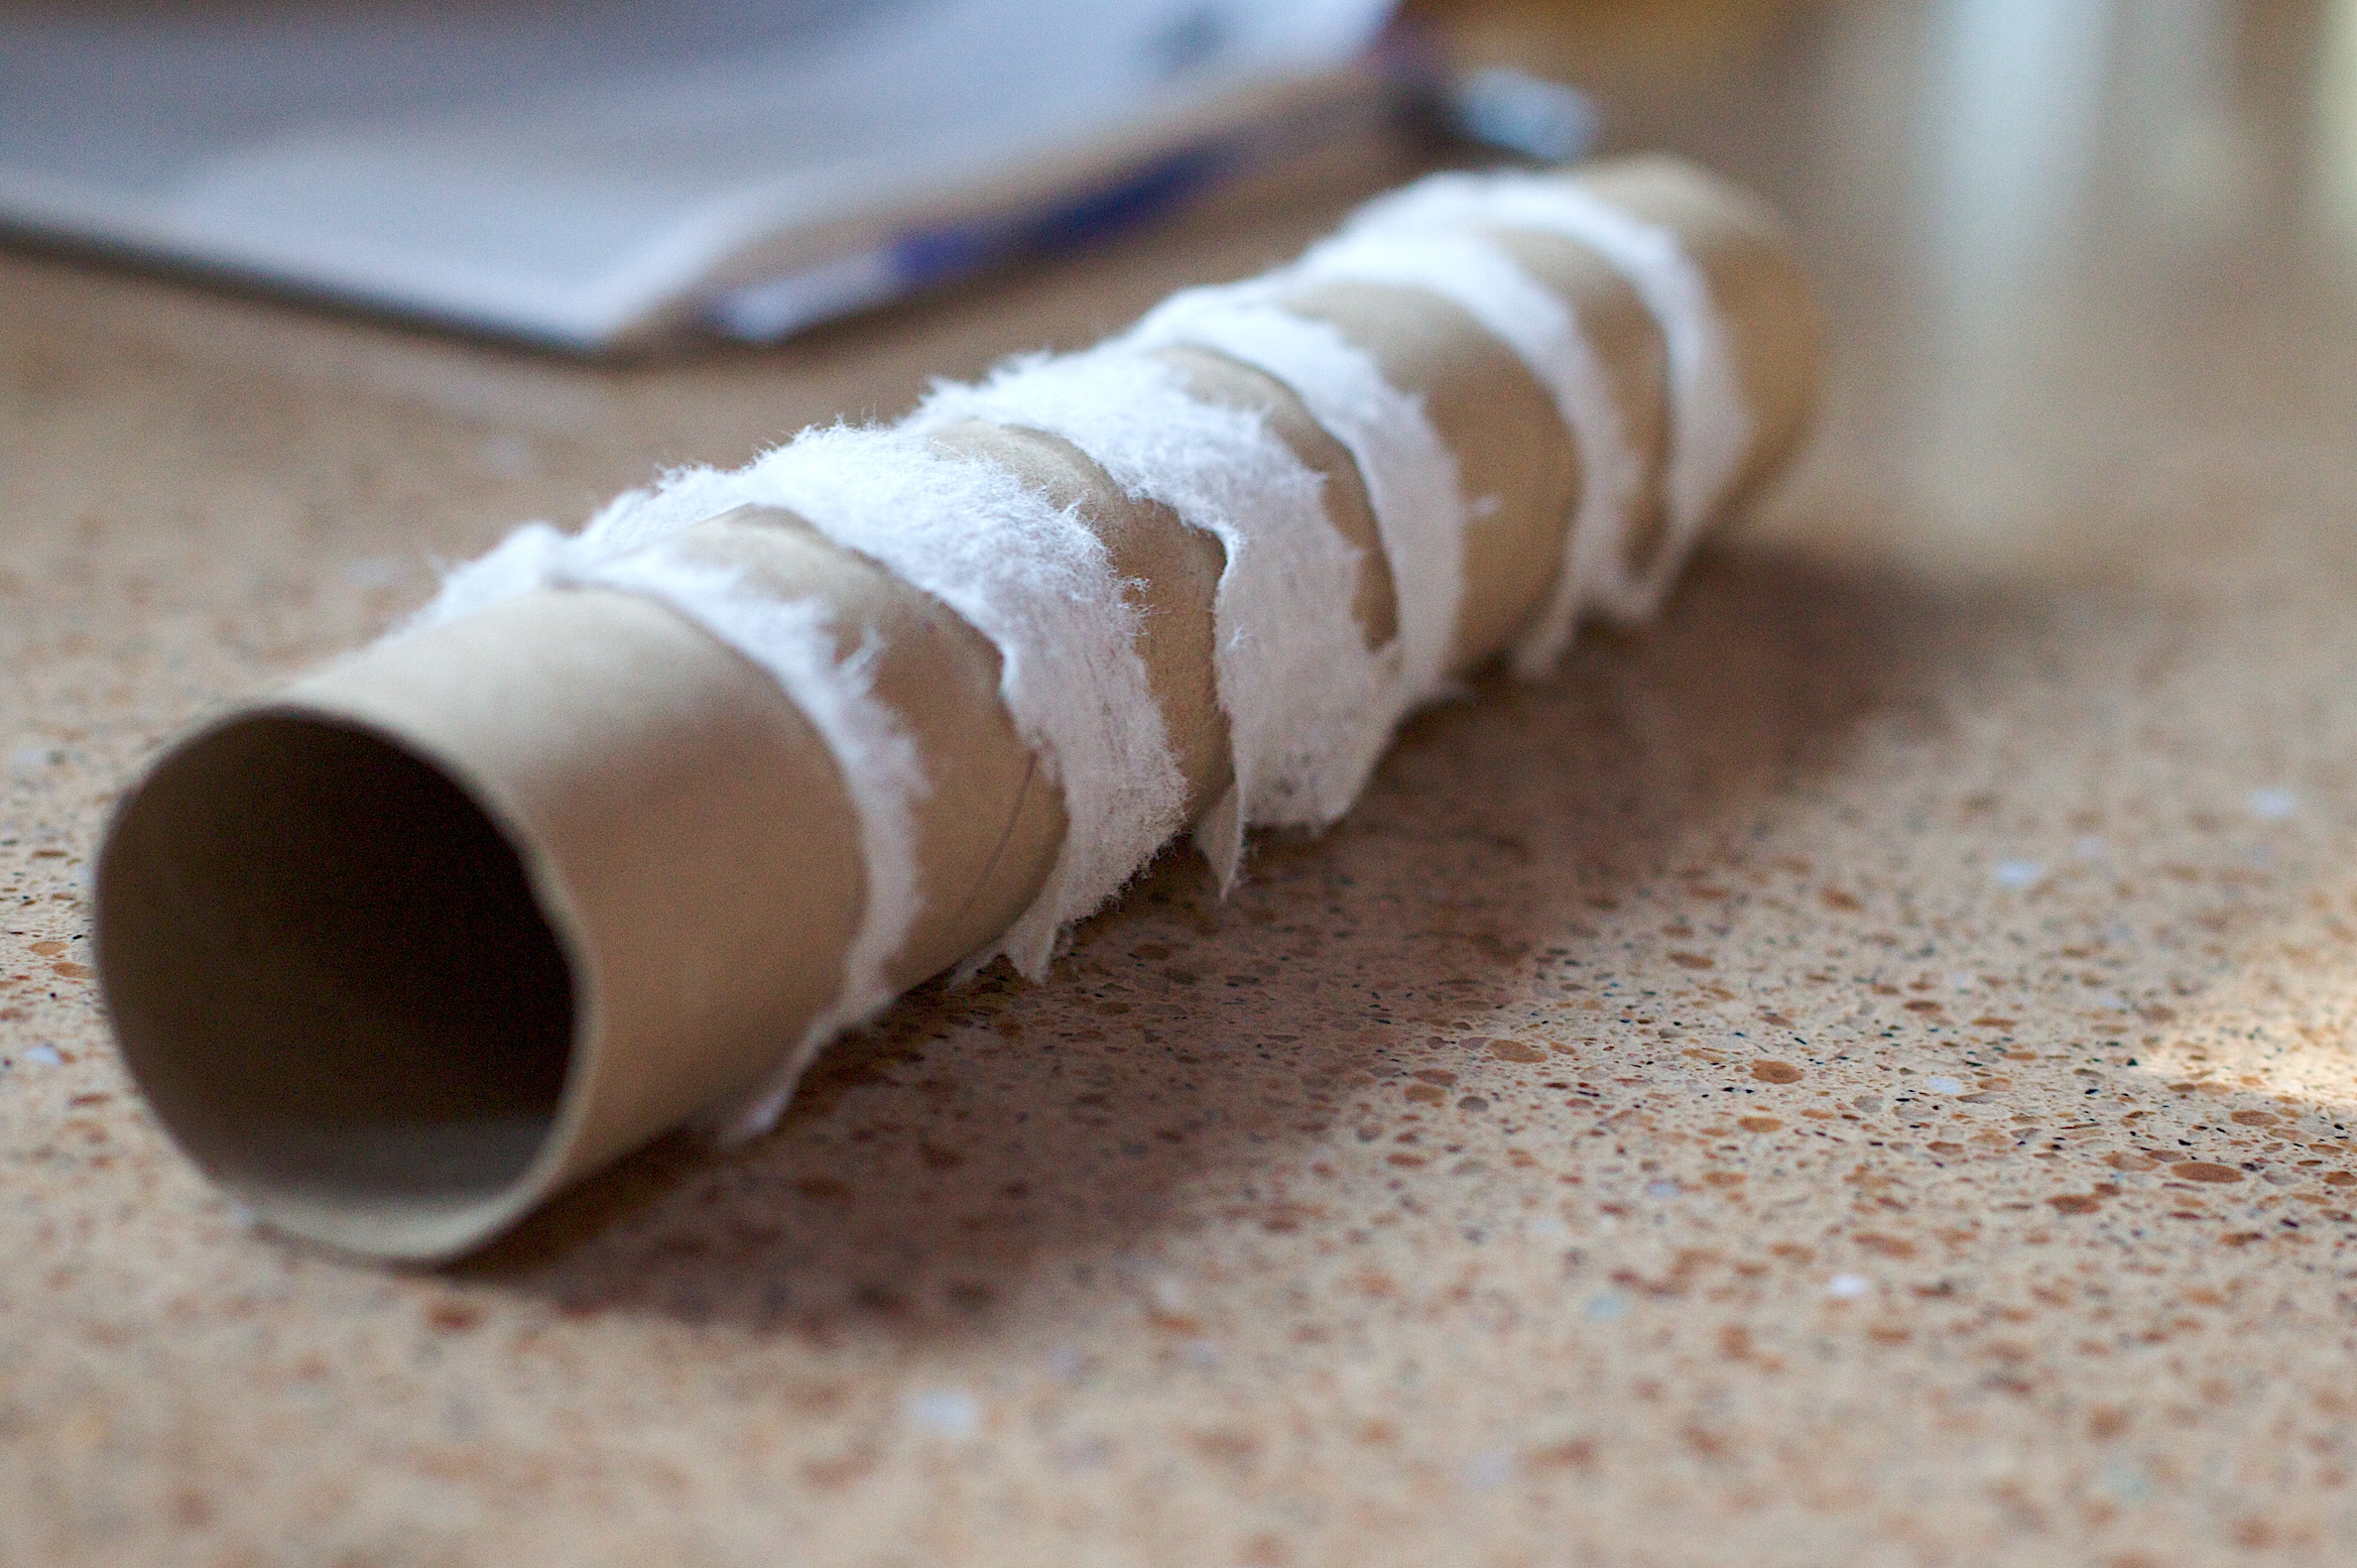
food, produce, baking, dessert, close up, flavor